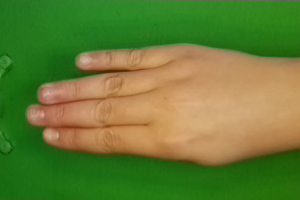
Label: paper